John Lurie

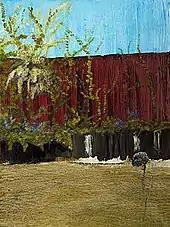
"The skeleton in my closet has moved back out to the garden" (2009)

Lurie has been painting since the 1970s. Most of his early works are in watercolor and pencil, but in the 2000s he began working in oil. In 2011, he said of his art, "My paintings are a logical development from the ones that were taped to the refrigerator 50 years ago."